Rock-climbing equipment

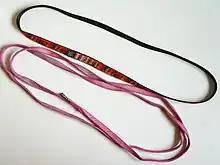
Sets of sewn webbing slings

Modern webbing (or "tape") is made of strong tubular nylon or the even stronger spectra/dyneema material. Climbers use webbing that has been sewn using a certified standard of reinforced stitching into various lengths of closed loops called "slings" (or "runners"). They can be used in a wide range of situations, including wrapping around sections of rock for abseiling, creating belay anchors, or as passive protection, or tied to other equipment—often via carabiners—to create a longer version of a quickdraw or a makeshift lanyard.